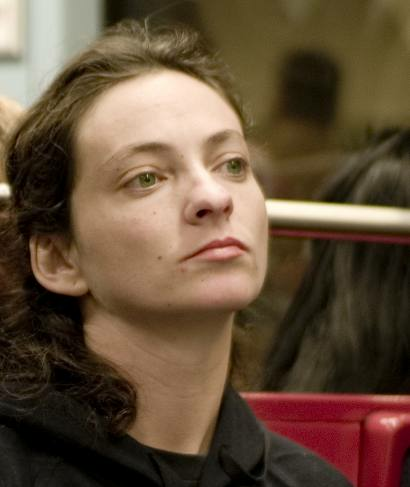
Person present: Yes